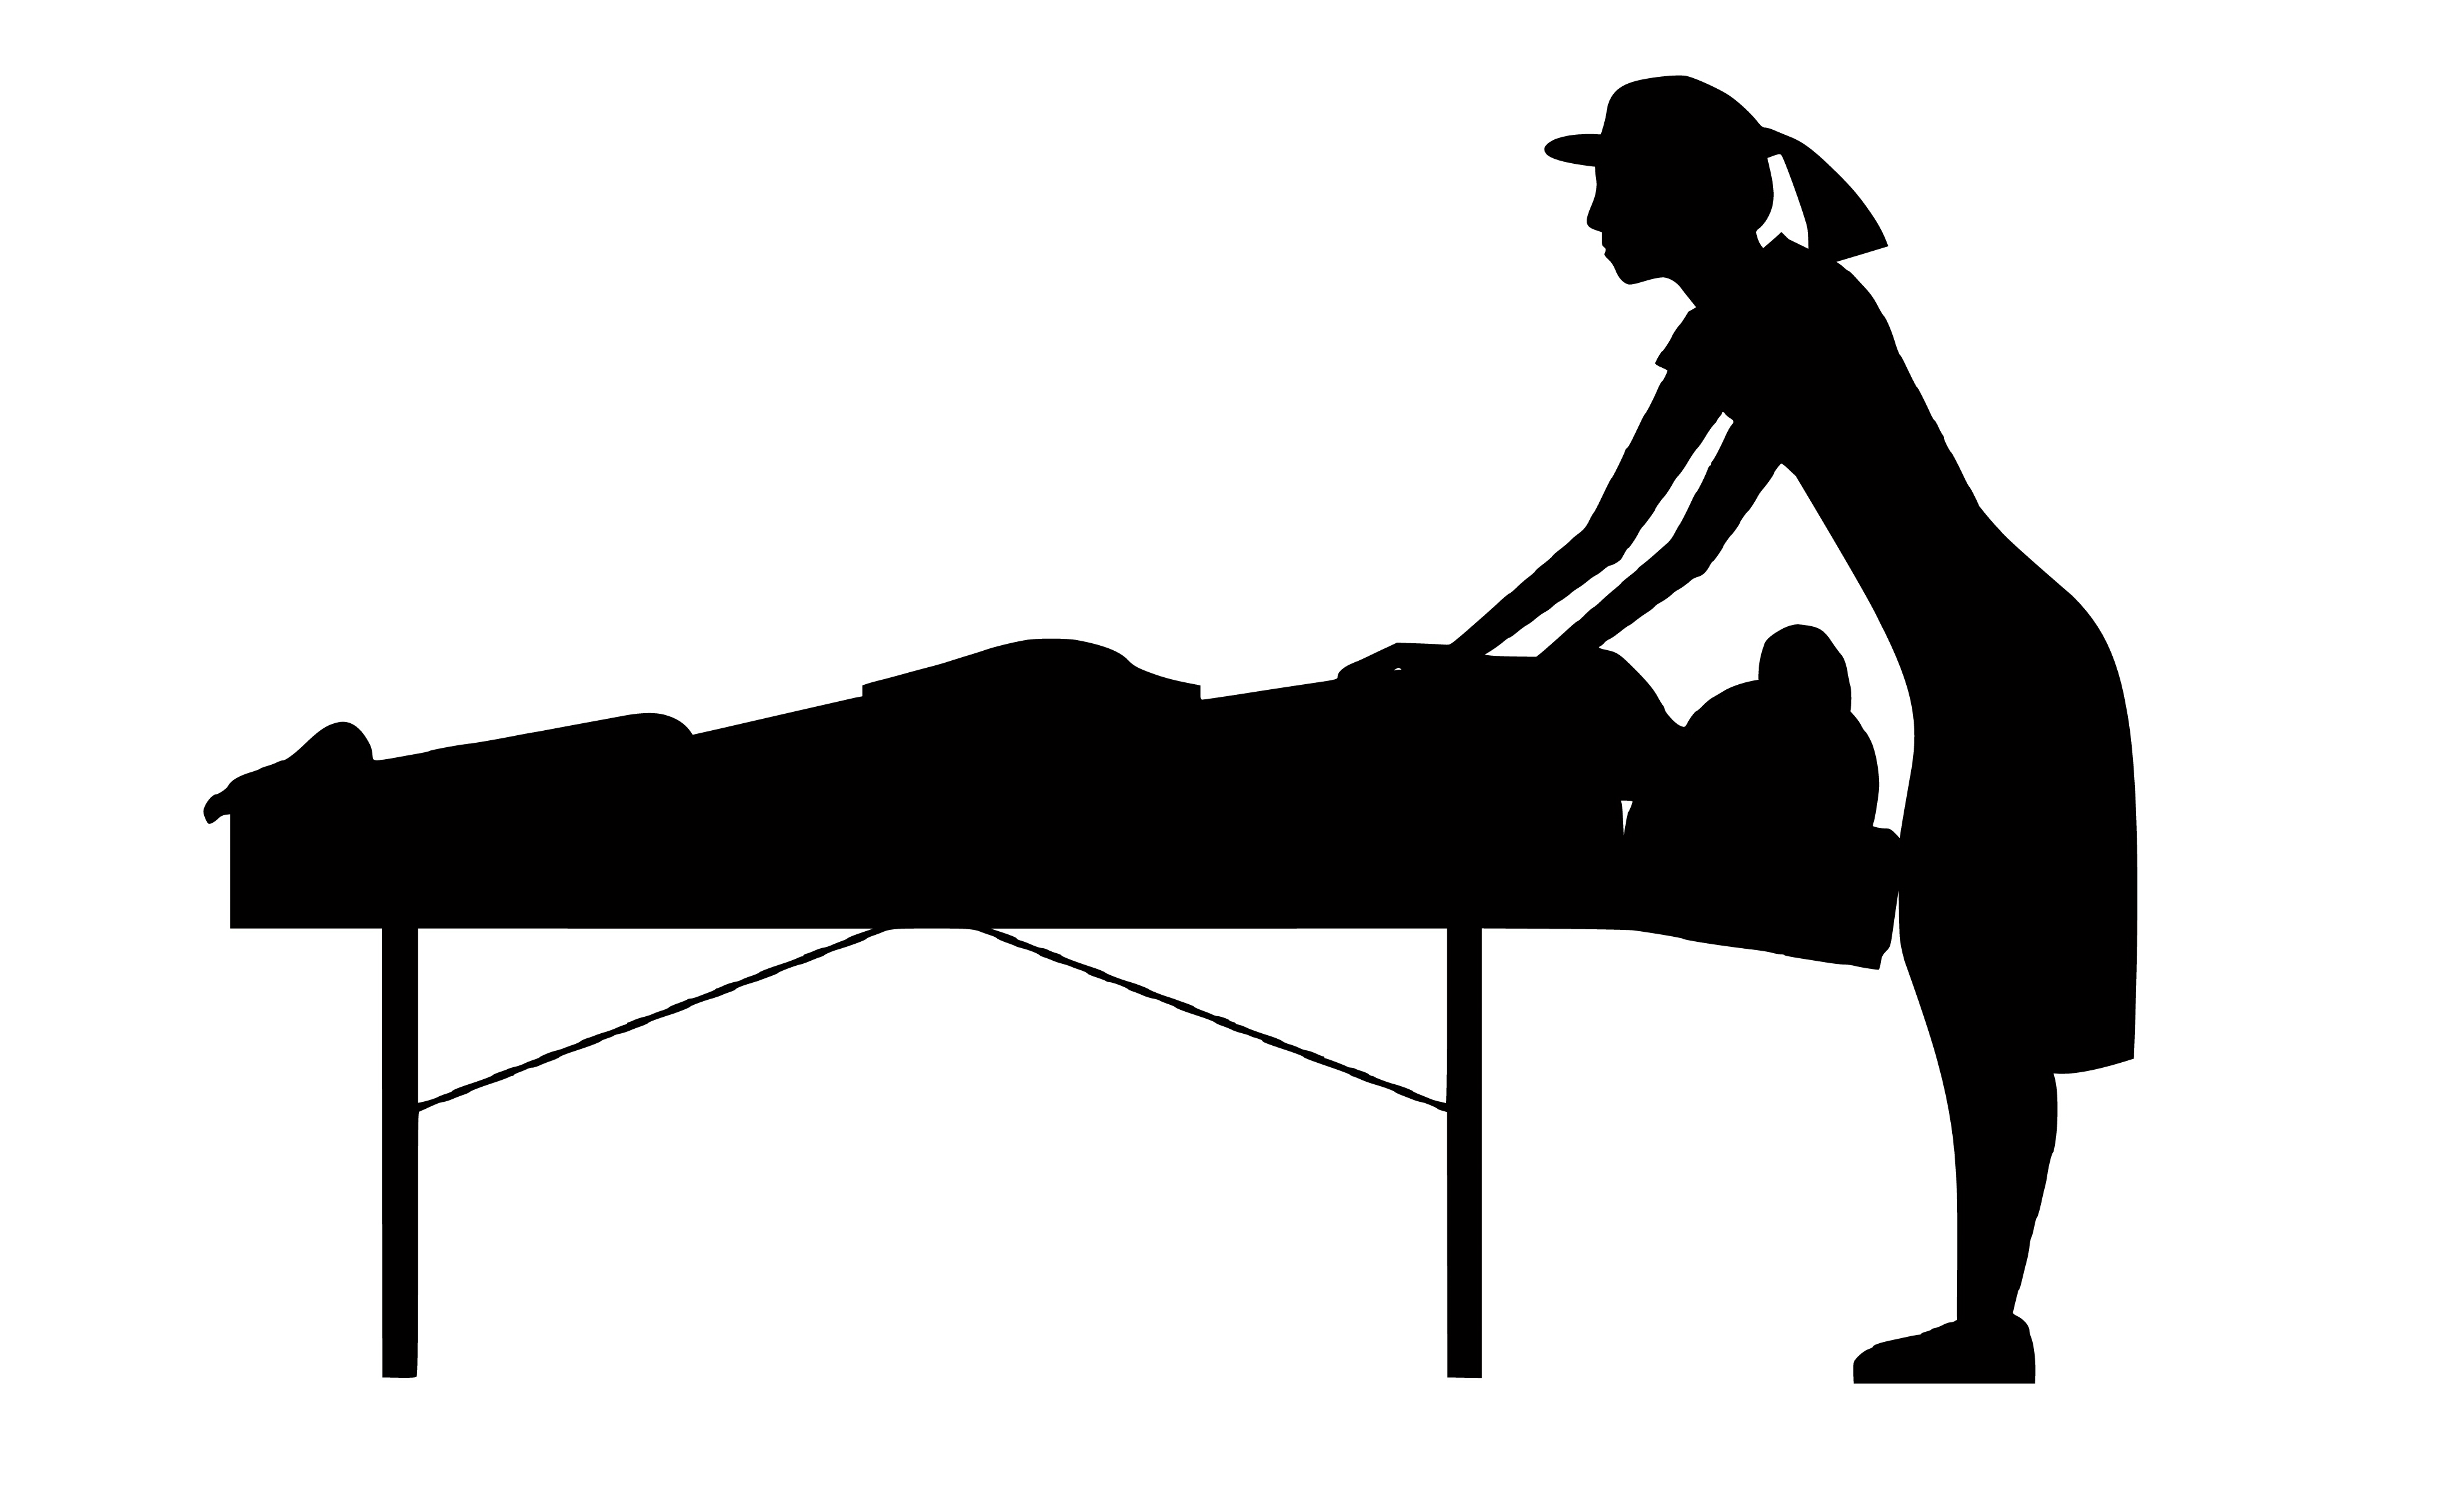
massage therapy, relax, silhouette, physiotherapy, physio, health, hands, back massage, manual therapy, woman, stress, back problems, wellness, healing, feel good, acupuncture, skin, spa, care, fresh, black, black and white, sitting, joint, standing, furniture, line, arm, table, hand, monochrome photography, monochrome, human behavior, font, shoe, angle, graphics